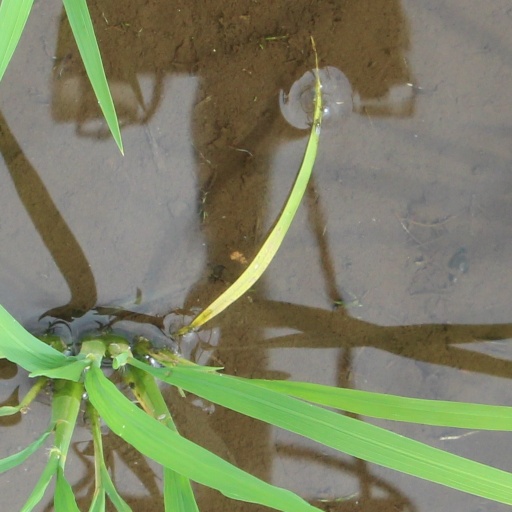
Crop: rice